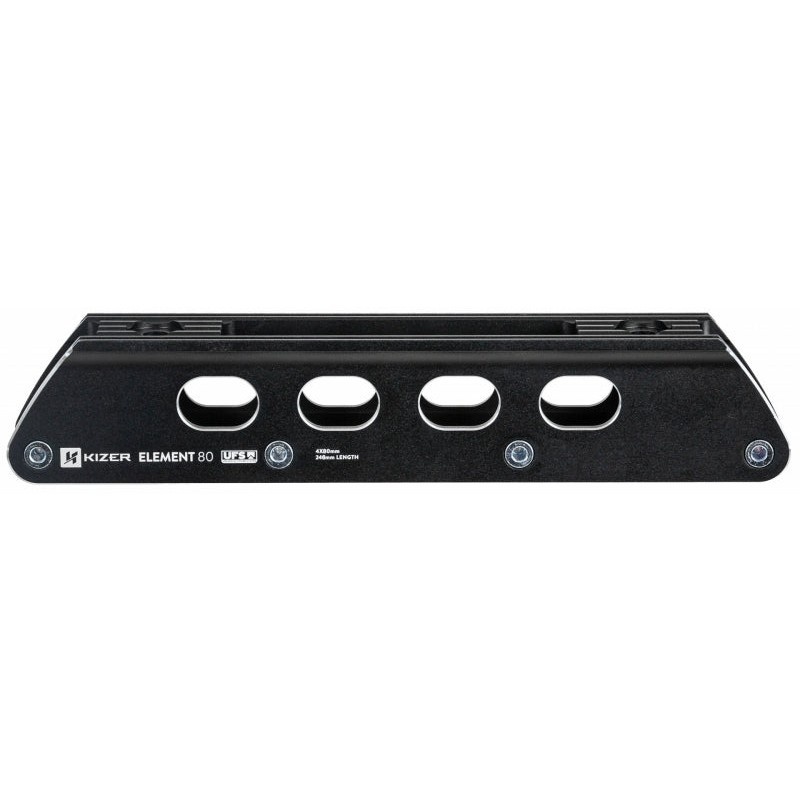
Kizer Frame Element 80
Die Kizer Element 80 Frames machen aus deinem Aggressive Skate einen schnellen und super wendigen Freeskate. Verwindungssteifes Aluminium bietet ein überaus direktes Fahrverhalten. Maximale Rollengröße: 80mm Frame Mounting: UFS Material: 6061 extrudiertes Aluminium CNC-gefräst Achsen: Stahl, 8 mm Größe: M = 246mm L = 267mm
Brand: Kizer
Category: Sporting Goods > Outdoor Recreation > Inline & Roller Skating > Roller Skates > Urban Roller Skates